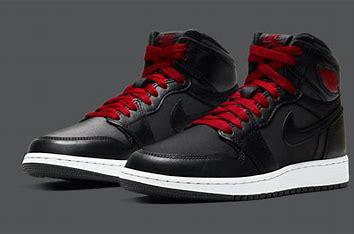
Brand: Jordan
Model: 1 OG